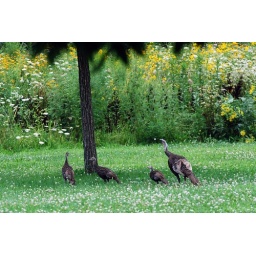
mommy and abay turkeys in the field by our house